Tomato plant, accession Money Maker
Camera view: bottom (45 deg); turntable rotation: 180 degrees
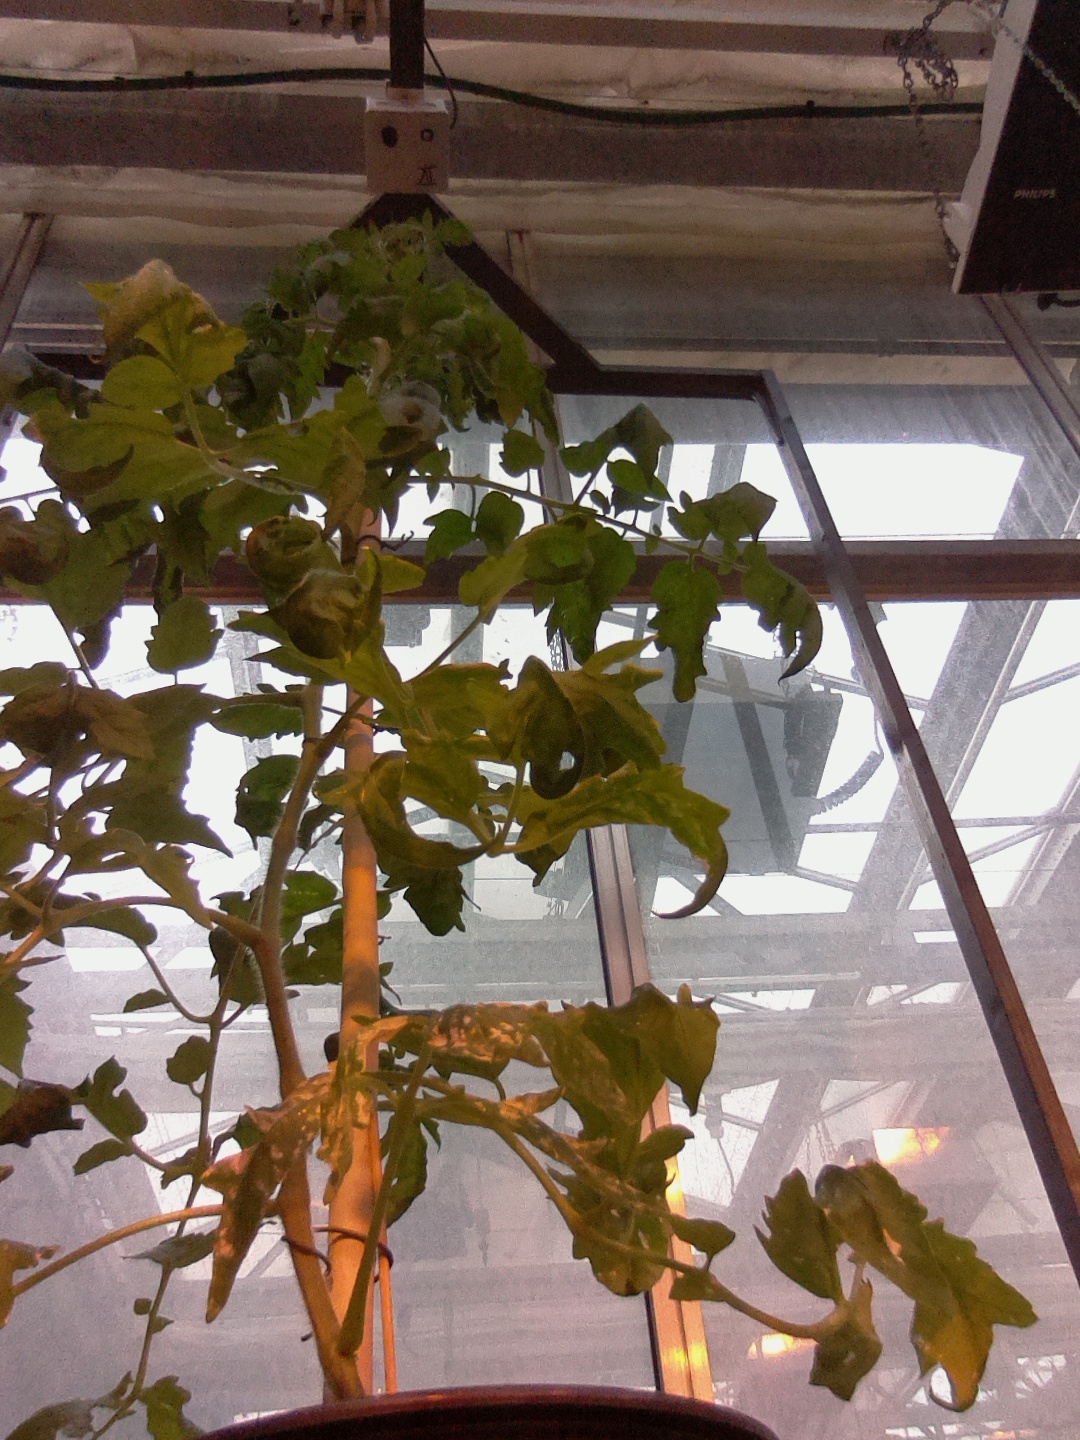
BBCH growth stage 61: 10%-20% of flowers open